Avia BH-21

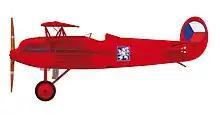
Avia B.21.96, nicknamed "Red devil", which flew Czechoslovak aerobatic flyer František Malkovský. He died in its cockpit after the crash in Karlovy Vary on 8 June 1930

The origins of the BH-21 can be traced back to the Avia BH-17, a conventional biplane designed by Pavel Beneš and Miroslav Hajn during the early 1920s as a response to a Czechoslovak Defense Department requirement for a new fighter aircraft. The BH-17 was one of three biplanes amongst the five Avia designs submitted to the Defense Department, along with competing designs from the Letov Kbely and Aero companies. After an extensive review, the BH-17 was selected, after which several aircraft were produced for evaluative purposes.